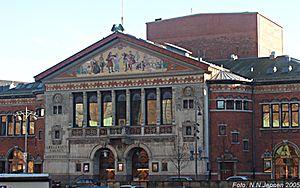
Hack Kampmann, né le 6 septembre 1856 à Ebeltoft et mort le 27 juin 1920 à Frederiksberg, est un architecte et professeur d'architecture danois.
L'Aarhus Teater est le plus grand théâtre provincial du Danemark. Il est situé dans la ville d'Aarhus. Il est une des trois scènes régionales avec le Odense Teater et le Aalborg Teater.